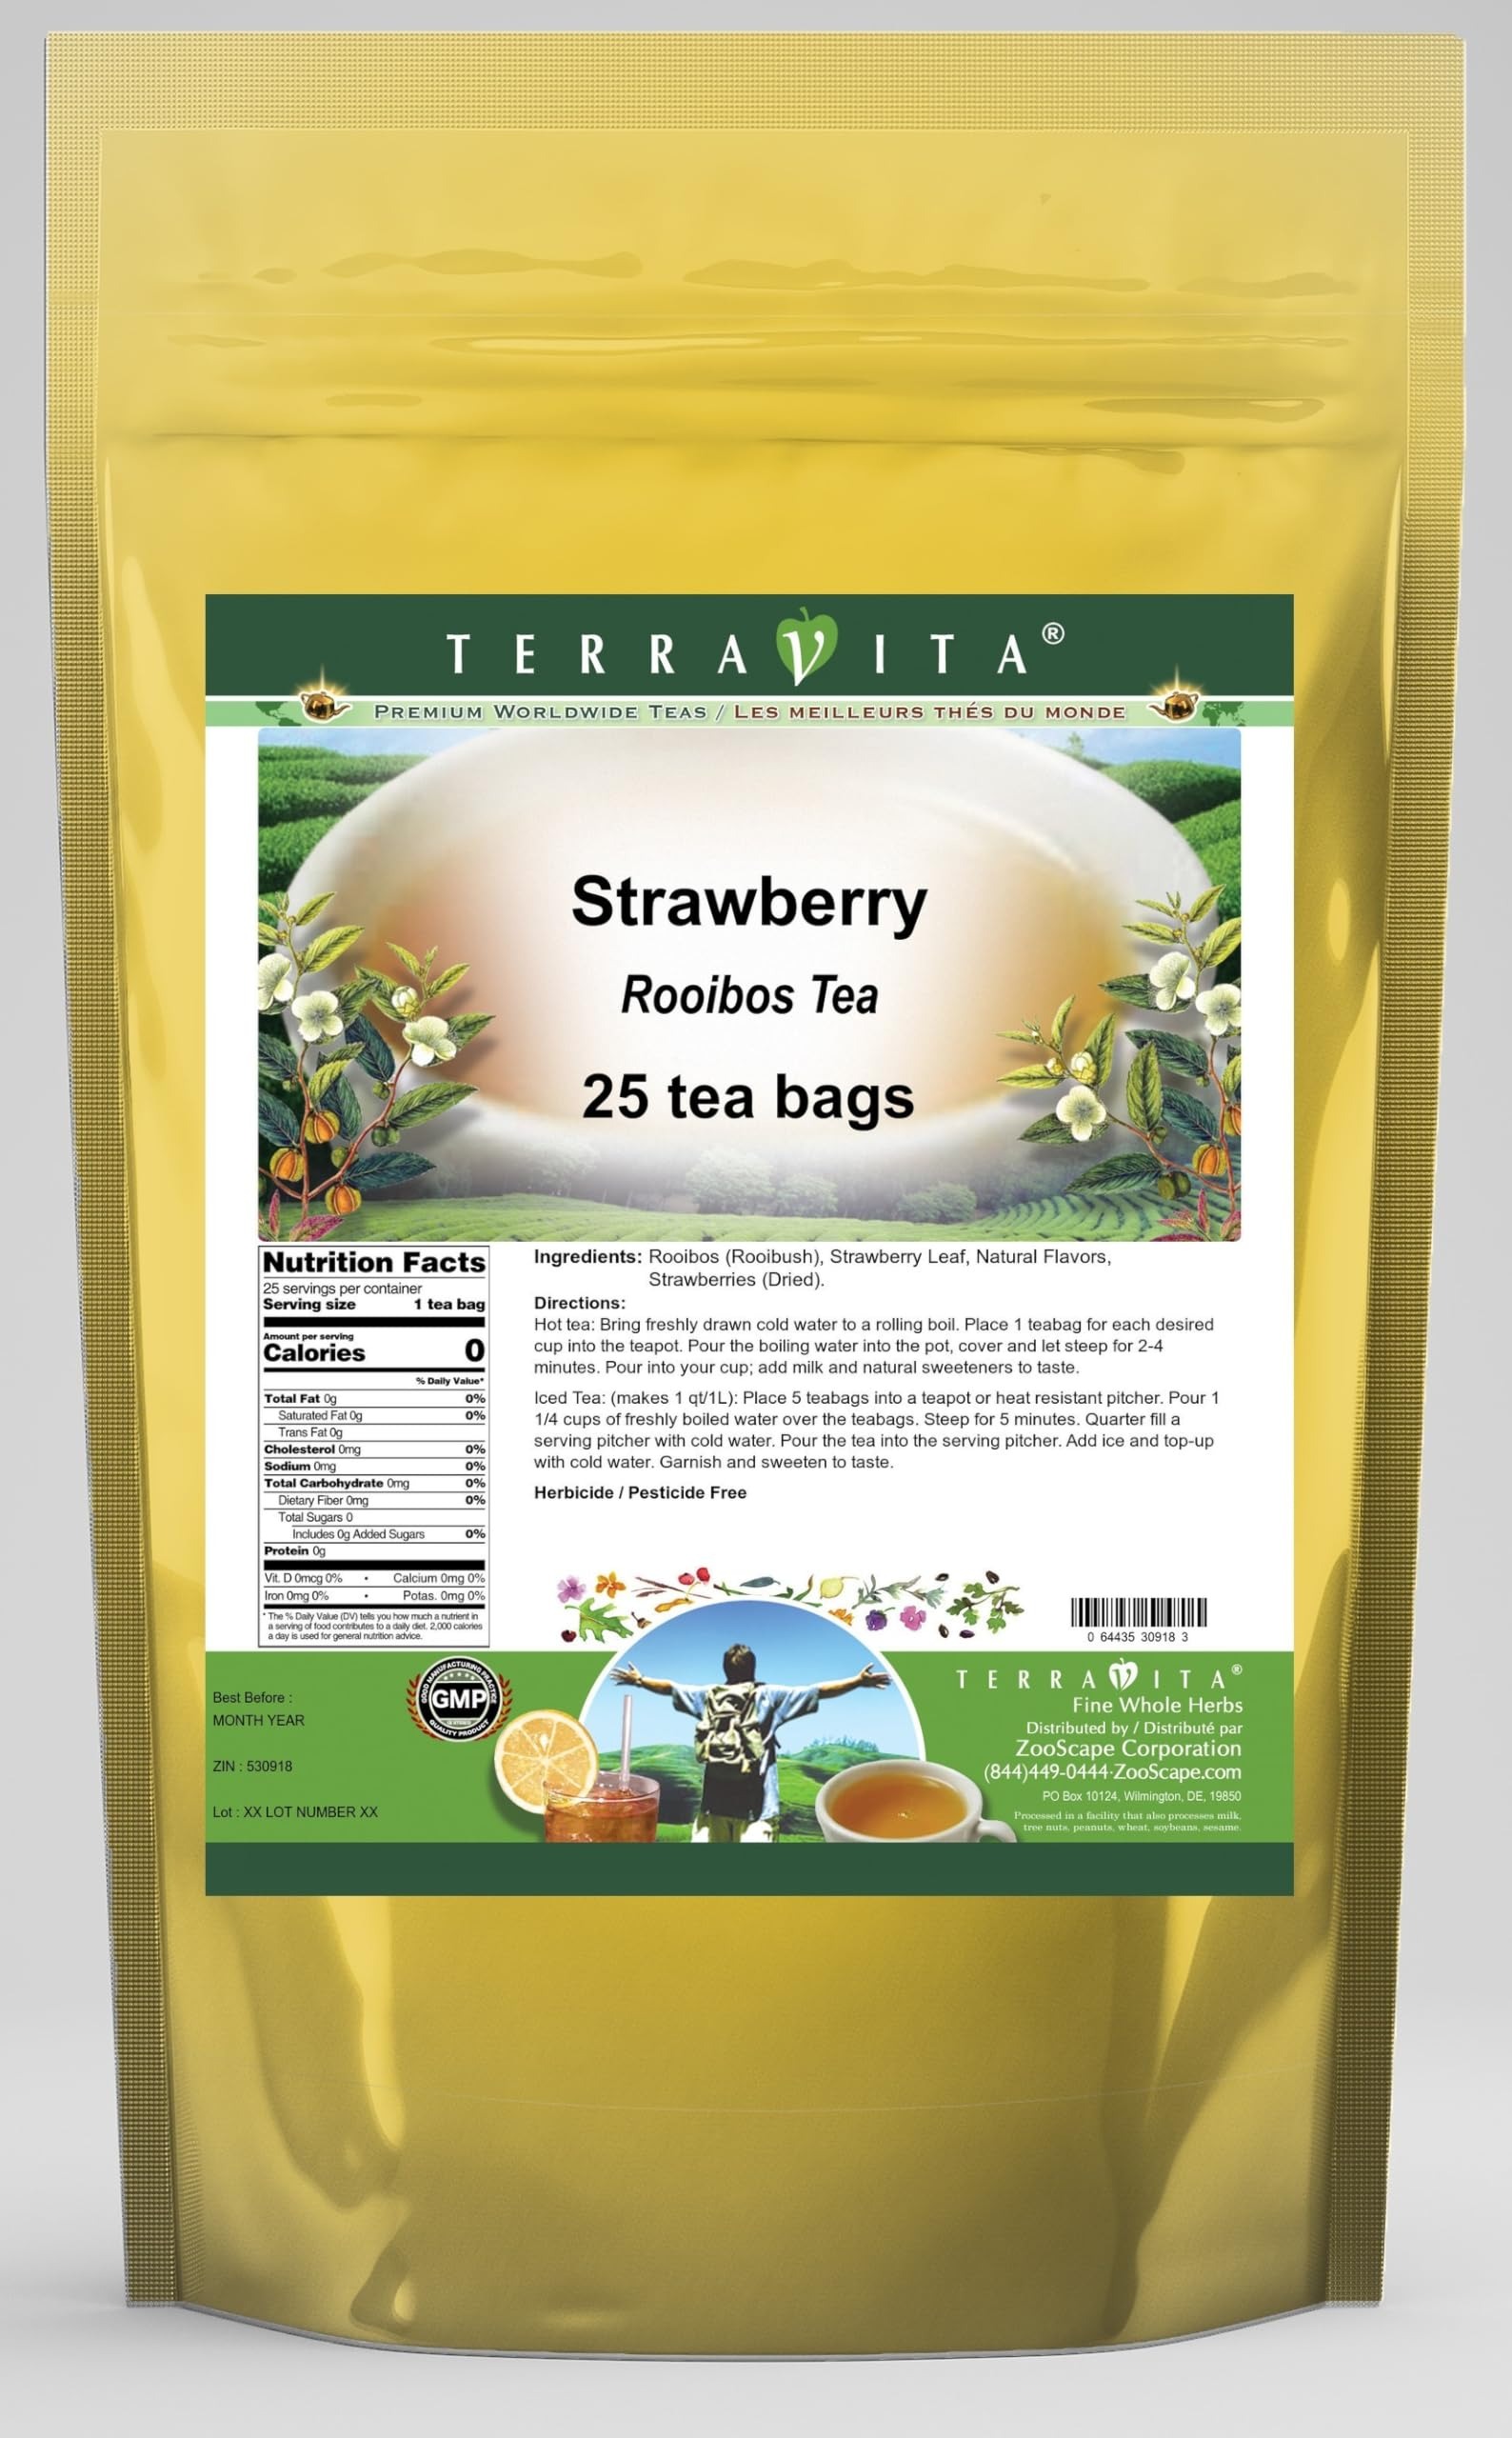
Item Name: Strawberry Rooibos Tea (25 tea bags, ZIN: 530918) - 2 Pack
Bullet Point 1: Our Strawberry Rooibos Tea is a delightful flavored Rooibos tea with Strawberry Leaf that you will really enjoy! - Ingredients: Rooibos tea, Strawberries, Strawberry Leaf and natural Strawberry Flavor.
Bullet Point 2: No fillers.
Bullet Point 3: Manufacturer: TerraVita
Bullet Point 4: Size: 25 tea bags
Bullet Point 5: Rooibos Tea Bags - Packed in a convenient upright pouch!
Product Description: Our Strawberry Rooibos Tea is a delightful flavored Rooibos tea with Strawberry Leaf that you will really enjoy! - Ingredients: Rooibos tea, Strawberries, Strawberry Leaf and natural Strawberry Flavor. - Hot tea brewing method: Bring freshly drawn cold water to a rolling boil. Place 1 teabag for each desired cup into the teapot. Pour the boiling water into the pot, cover and let steep for 2-4 minutes. Pour into your cup; add milk and natural sweeteners to taste. - Iced tea brewing method: (to make 1 liter/quart): Place 5 teabags into a teapot or heat resistant pitcher. Pour 1 1/4 cups of freshly boiled water over the teabags. Steep for 5 minutes. Quarter fill a serving pitcher with cold water. Pour the tea into the serving pitcher. Add ice and top-up with cold water. Garnish and sweeten to taste. - TerraVita is an exclusive line of premium-quality, natural source products that use only the finest, purest and most potent ingredients found around the world. TerraVita is hallmarked by the highest possible standards of purity, potency, stability and freshness. All of our products are prepared with the highest elements of quality control, from raw materials through the entire manufacturing process, up to and including the moment that the bottles or bags are sealed for freshness and shipped out to you. Our highest possible standards are certified by independent laboratories and backed by our personal guarantee. - TerraVita exists to meet and ensure your family's health and wellness without the harmful effects of chemicals and health products. We strive to make all of our products affordable and reliable and are constantly searching the market to maintain our affordability and to look for new ways to serve you and the ones you love. TerraVita has become a trusted household nam
Value: 50.0
Unit: Count

Price: 35.47